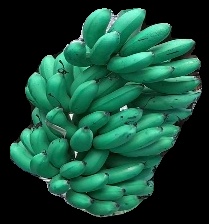
Variety: rasbale
Grade: grade1